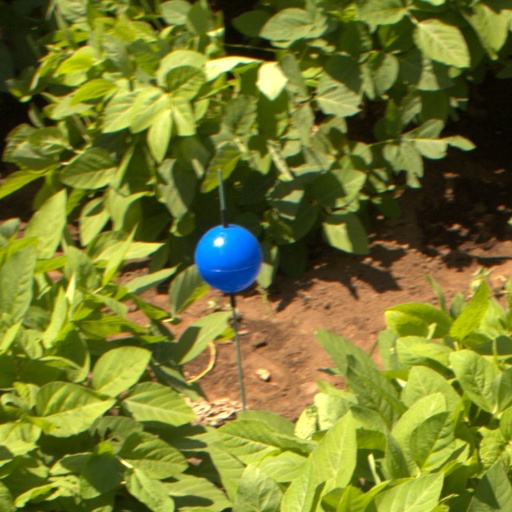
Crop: soybean